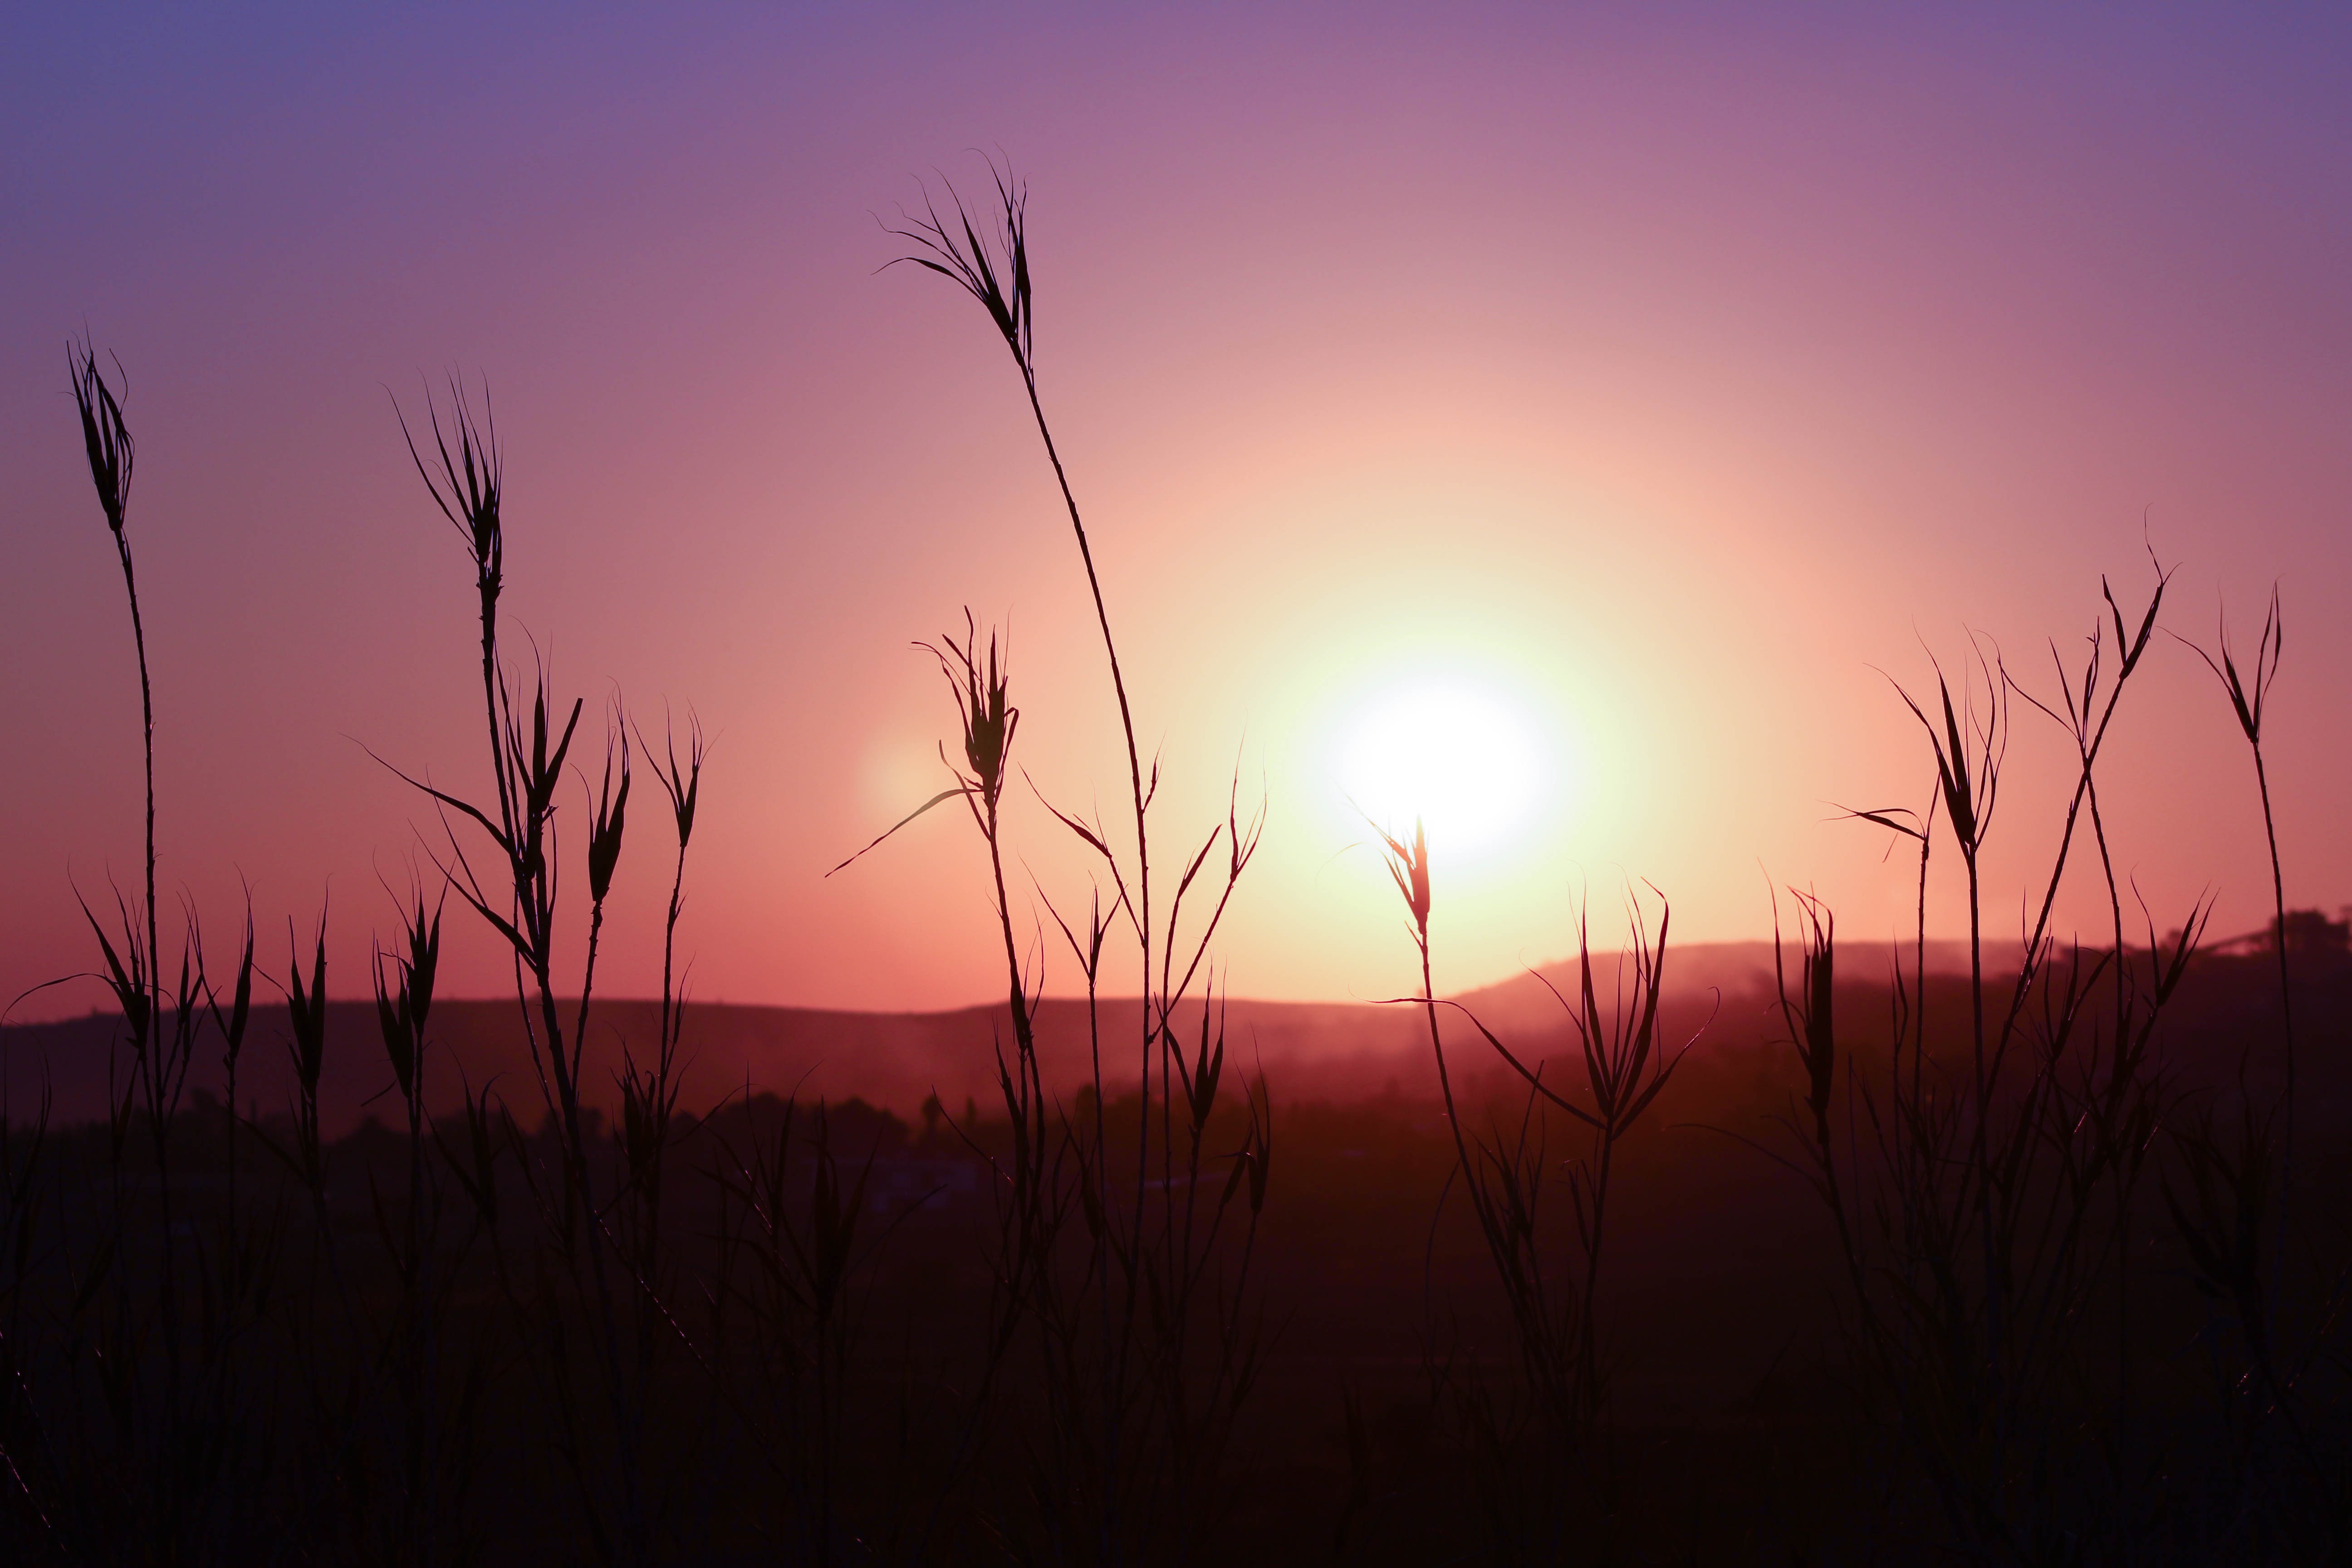
landscape, nature, grass, horizon, silhouette, mountain, plant, sky, sun, sunrise, sunset, field, prairie, sunlight, morning, purple, wind, dawn, dusk, evening, color, grow, pink, outdoors, colour, bright, beautiful, south africa, afterglow, gauteng, pretoria, atmospheric phenomenon, grass family